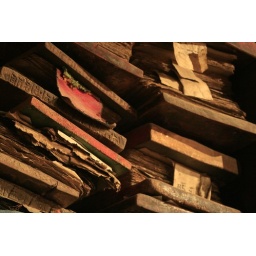
Ancient books in the library